Quezon City

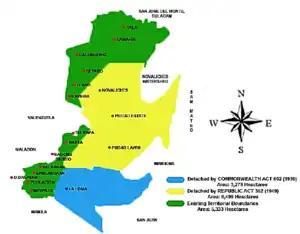

The Philippine Exposition in 1941 was held on the newly established Quezon City, but participants were limited to locals because of the increasing turbulence at the beginning of the Second World War. Eventually, parts of Manila were bombed by the Japanese Imperial Forces in December 1941, bringing the war to the Philippines. On January 1, 1942, President Quezon issued Executive Order No. 400 as an emergency measure to form the City of Greater Manila, with Jorge B. Vargas as its designated mayor. It merged the city with Manila and the towns of Caloocan, Makati, Mandaluyong, Parañaque, Pasay, and San Juan. The mayors of these towns and cities served as the assistant mayor of their respective localities and were under the mayor of Greater Manila. The City of Greater Manila was the basis for the formation of Metro Manila in 1975.